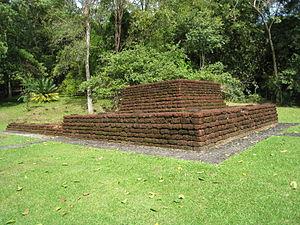
La vallée de Bujang, en malais Lembah Bujang, se trouve près de la ville de Merbok dans l'État de Kedah en Malaisie.